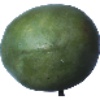
Label: Mango 1